Raduga Publishers

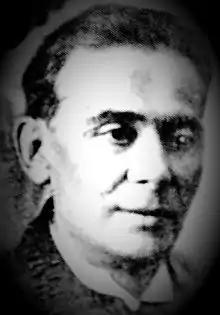
Lev Moisevich Kliachko

Raduga Publishers was founded in 1922 by the Russian journalist Lev Moisevich Kliachko (1873–1939) who was at one time the chairman of the Committee of Journalists at the State Council. The main office was located in Bolshoy Gostiny Dvor building in Nevsky Prospect, St. Petersburg and the editorial office in the founder's apartment at 14 Stremyannaya Street in the same city.